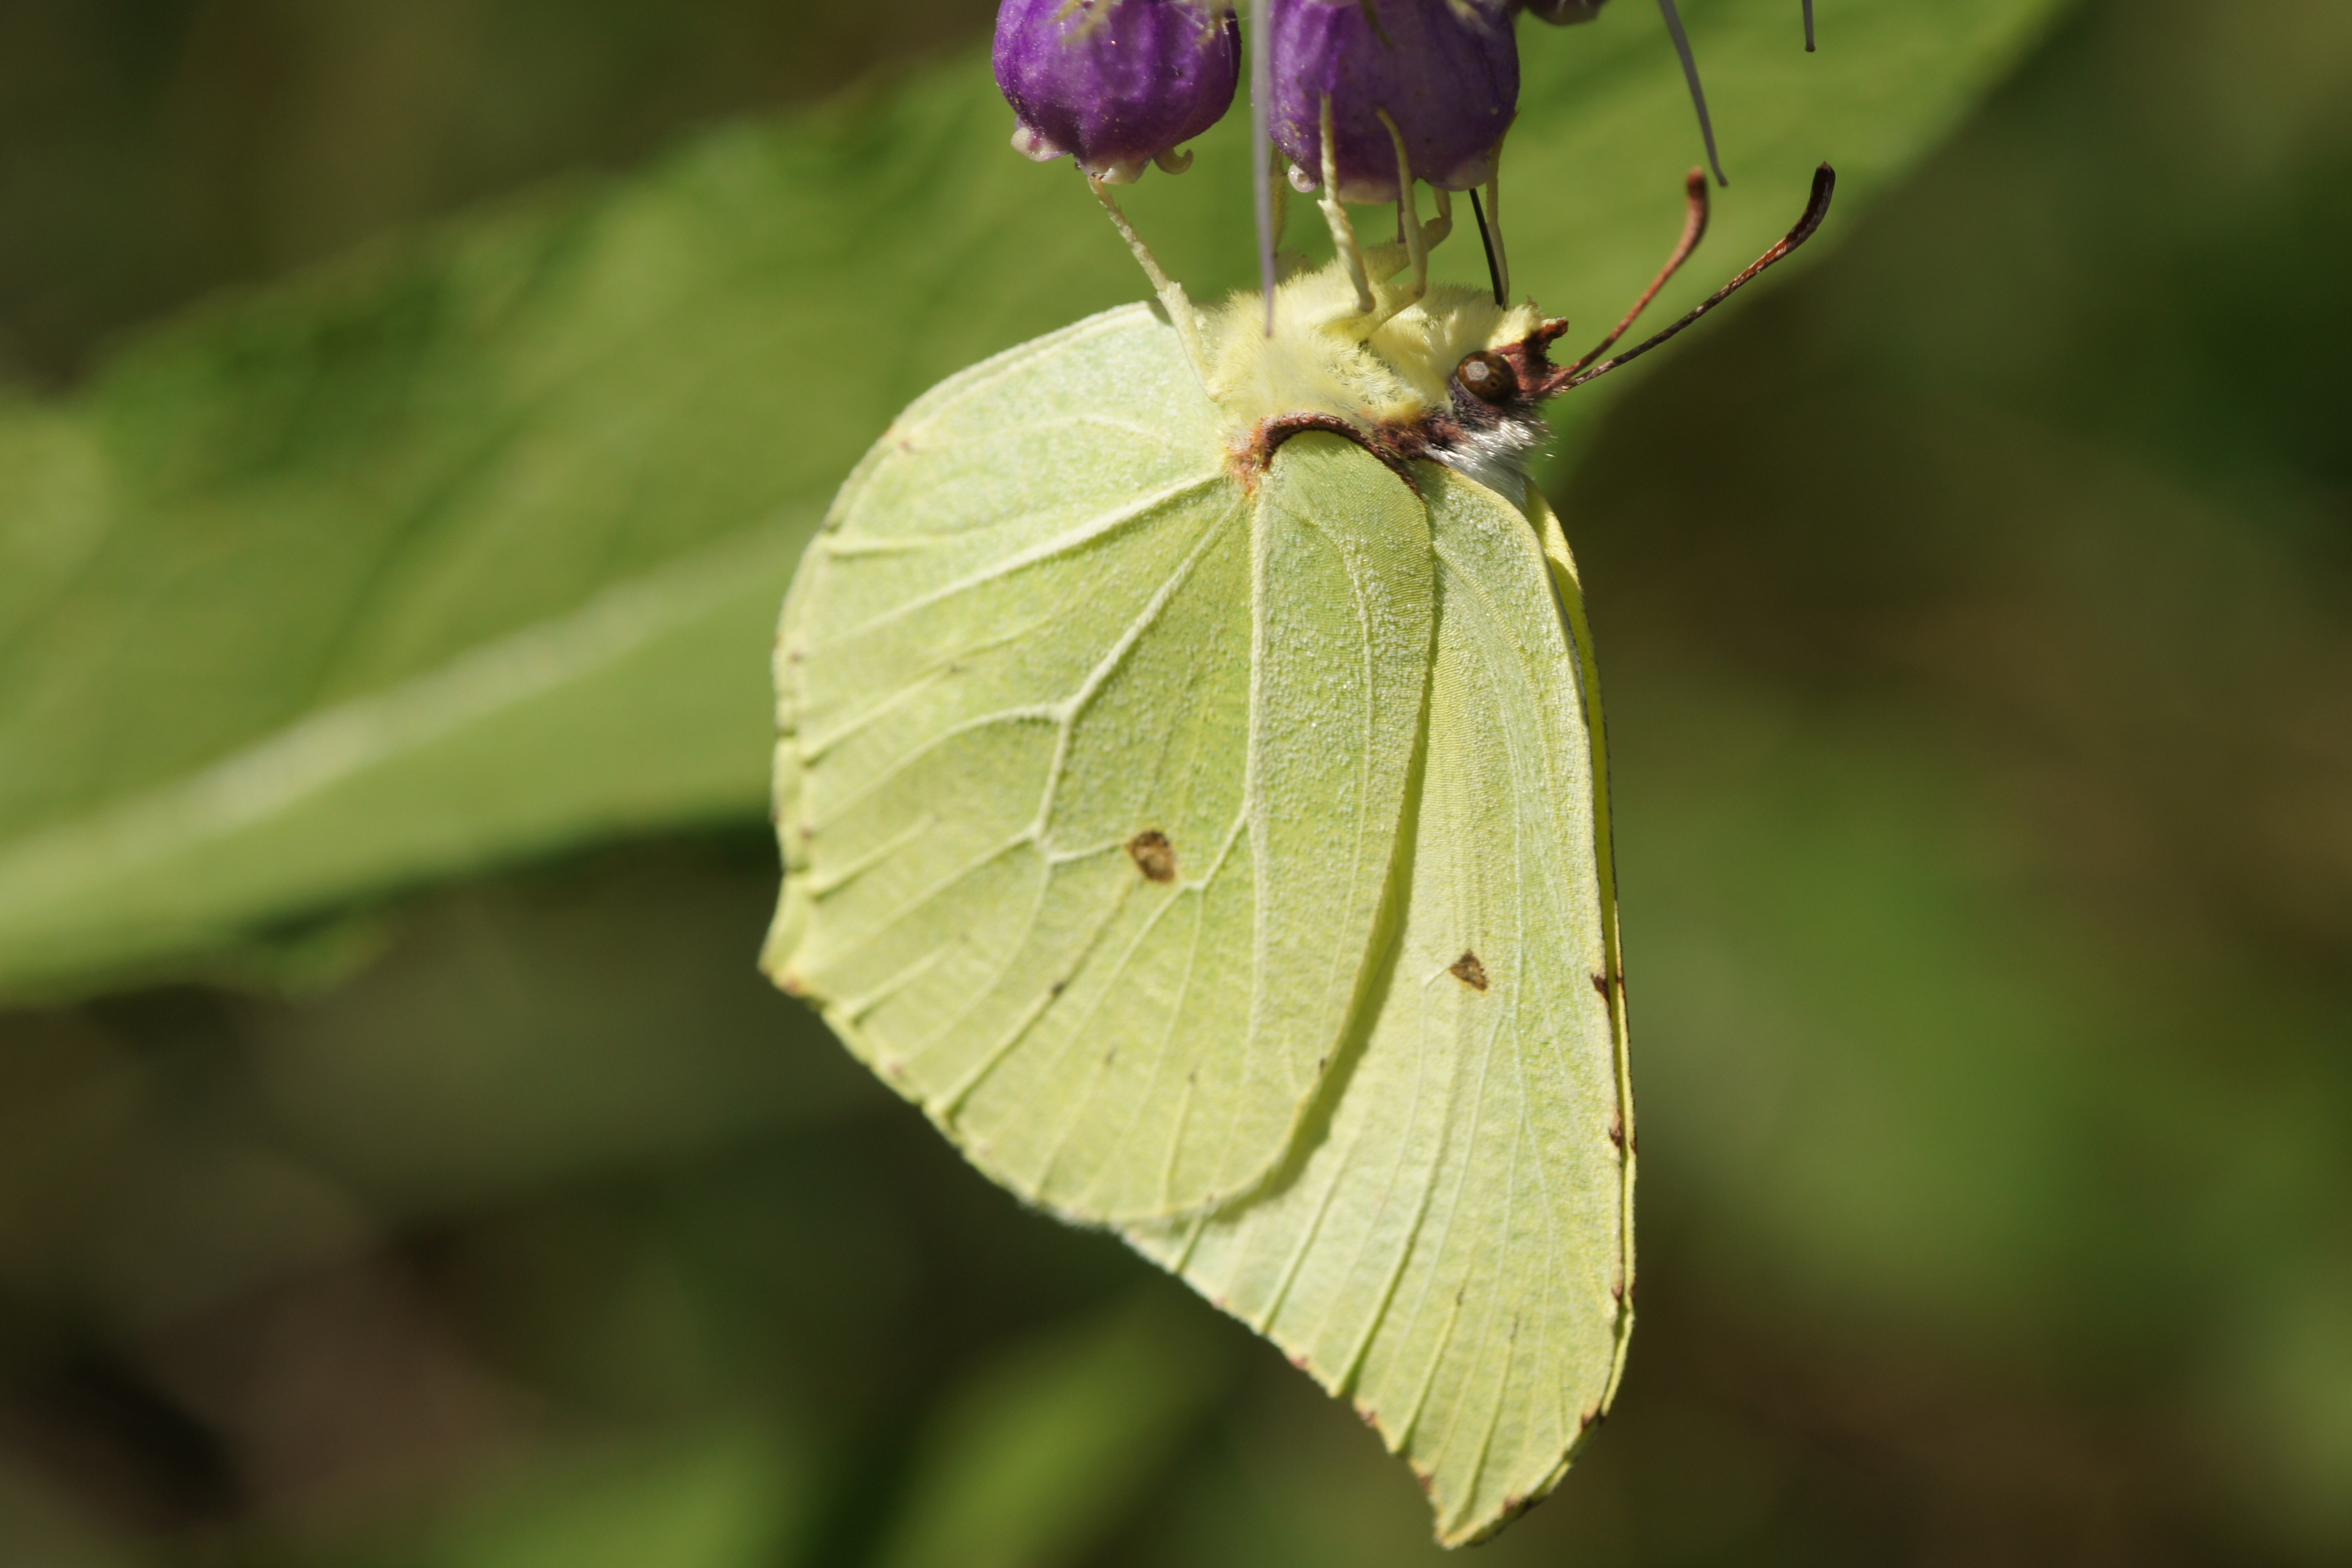
nature, wilderness, photography, leaf, flower, green, insect, botany, butterfly, yellow, flora, fauna, invertebrate, flowers, close up, nectar, pieridae, macro photography, arthropod, gonepteryx rhamni, plant stem, moths and butterflies, lycaenid, brush footed butterfly, colias, cabbage butterfly